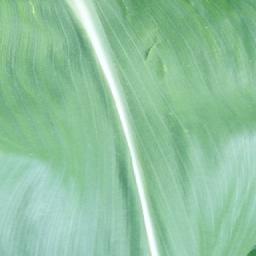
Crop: corn
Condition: (maize)_healthy